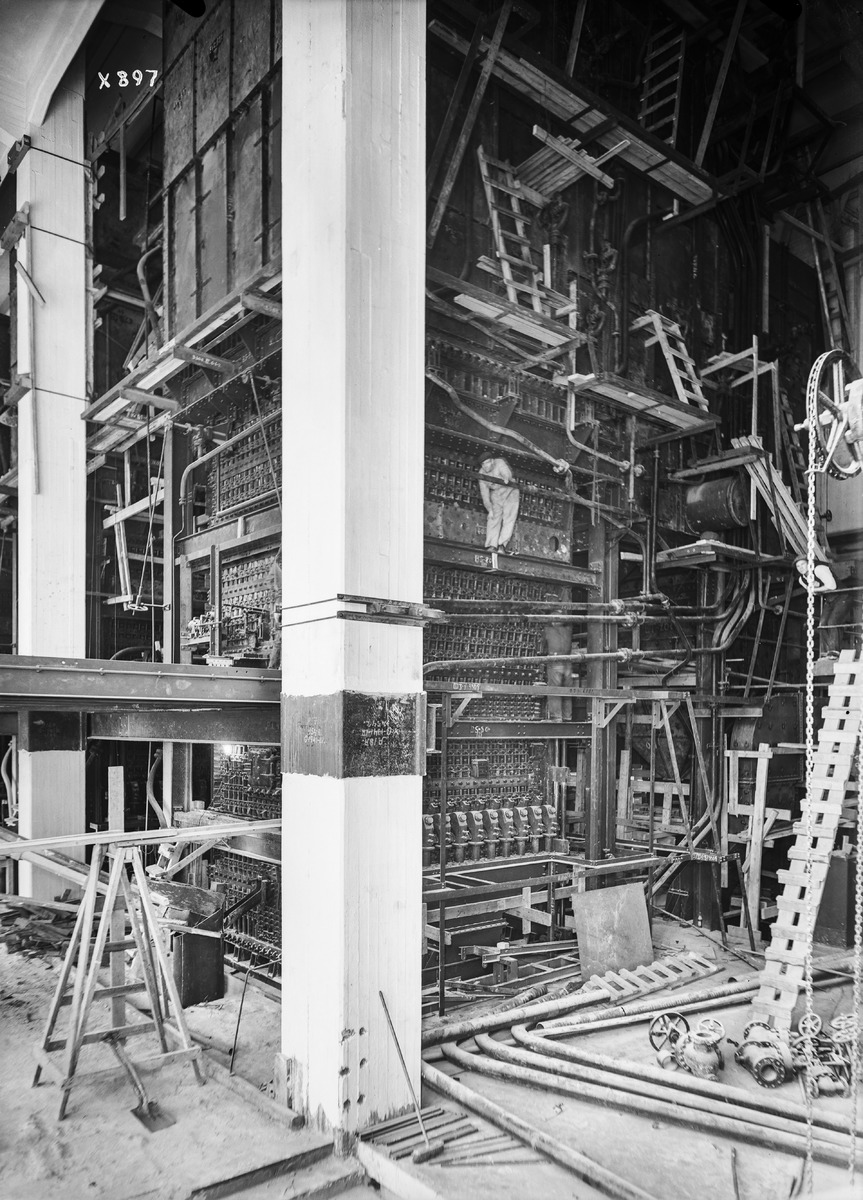
Oulu Oy:n Nuottasaaren tehdas rakenteilla
The factory of Oulu Oy at Nuottasaari under construction
sisällön kuvaus: Oulu Oy:n Nuottasaaren tehdas rakenteilla 29.5.1937. Tehtaan koneiden asennusvaihe. content description: The factory of Oulu Oy at Nuottasaari in Oulu under construction on May 29, 1937. Installation of the factory's machines.
Vuosi: 1937
Paikka: Suomi, Oulu, Suomi, Pohjois-Pohjanmaa, Oulu
Aiheet: Oulu Oy; Nuottasaari; sisäkuva; koneet; laitteet; metsäteollisuus; puunjalostus; tehtaat; teollisuusrakennukset; tuotantolaitokset; forest industry; wood processing; construction sites; factories; production plants; industrial buildings; machines; equipment